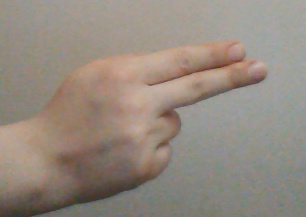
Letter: ain